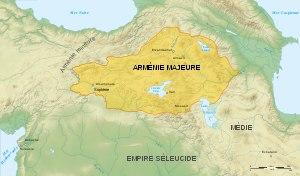
Les Orontides, Ervandouni ou Yervandouni sont les membres d'une dynastie royale d'Arménie issue d'Orontès Iᵉʳ, satrape d'Arménie. Les Orontides ont également régné sur les royaumes de Commagène et sans doute aussi de Sophène.
Ce qui suit est une chronologie de l'histoire de l'Arménie.